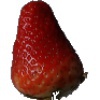
Label: Strawberry 1